Claire Battershill

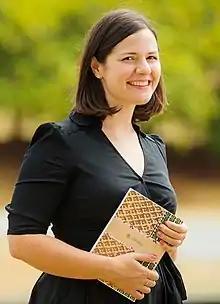
Battershill at SFU in 2017

On September 15, 2017, Battershill was honoured by receiving a Social Sciences and Humanities Research Council Talent Award from Governor General David Johnston.